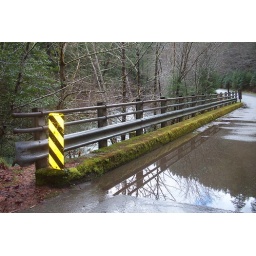
That little patch of blue in the reflection was the only blue sky we saw all day.